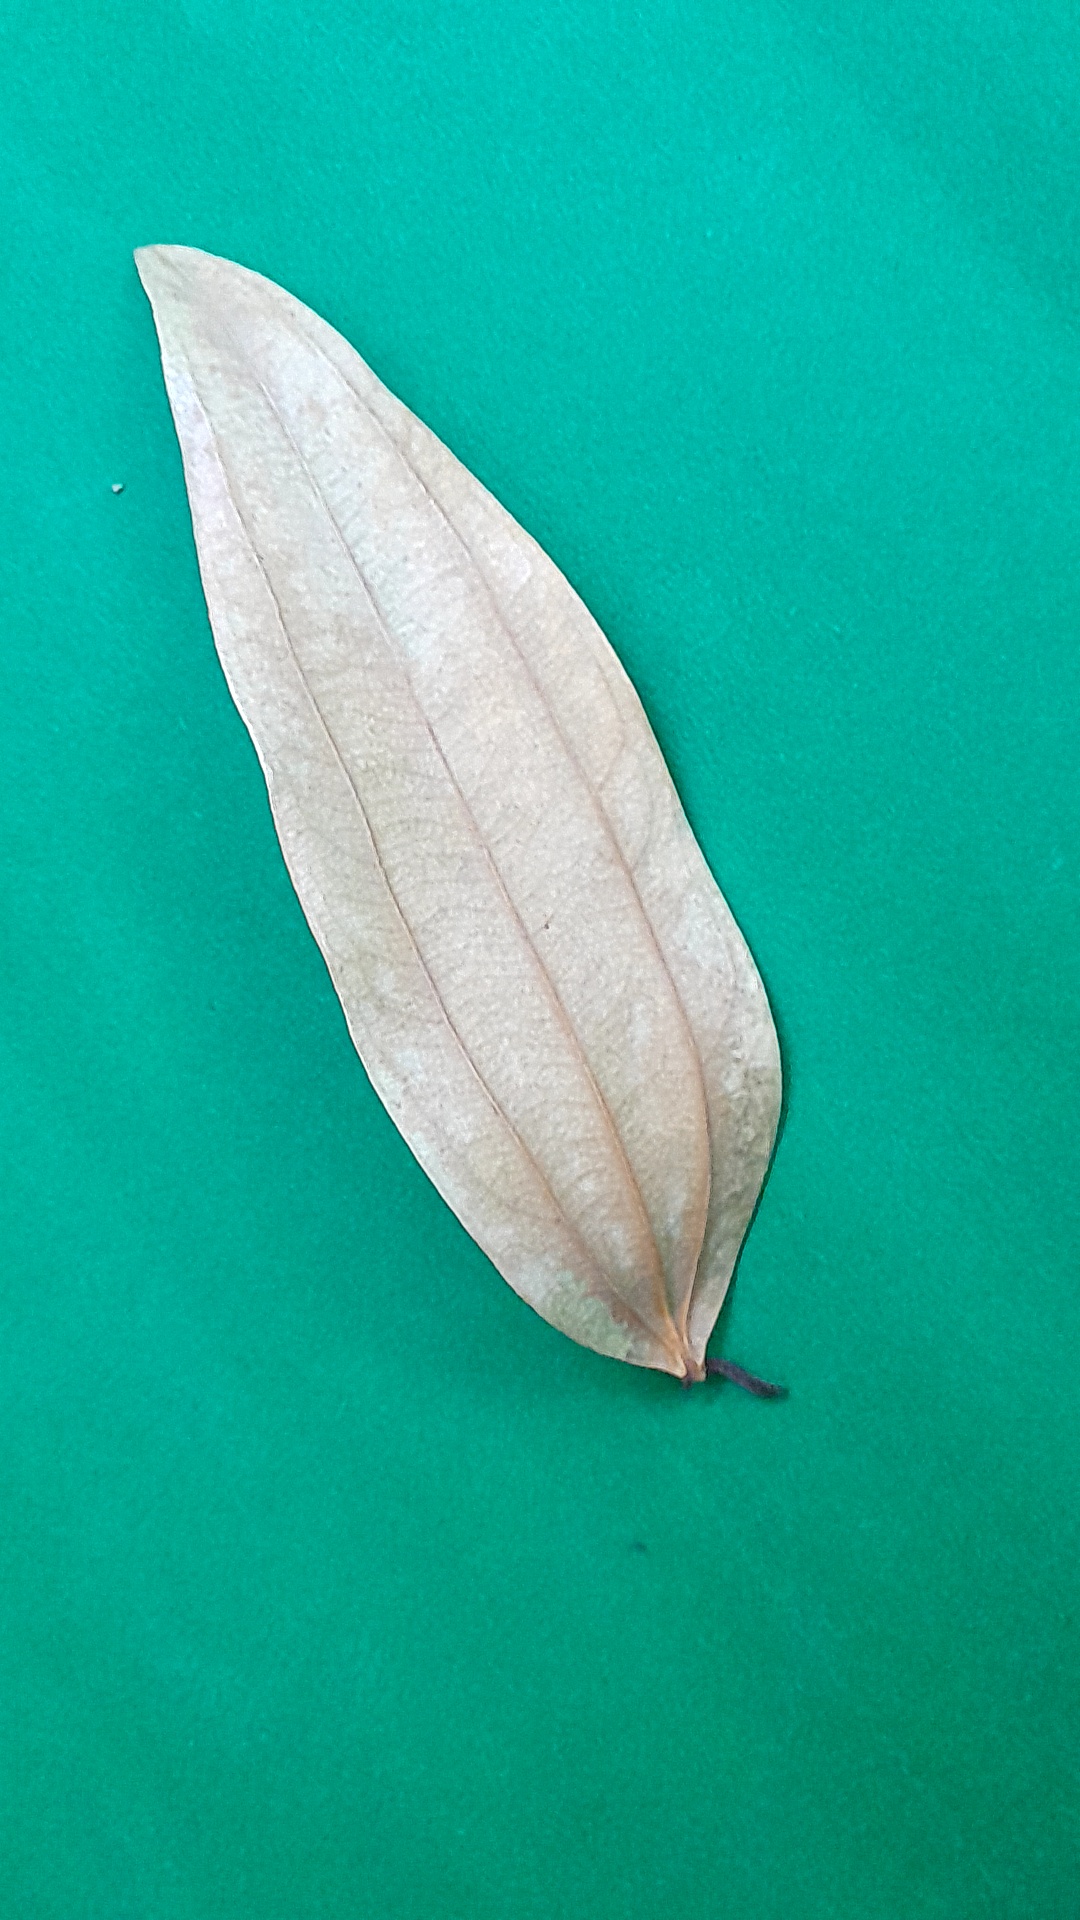
Label: Dry Leaf